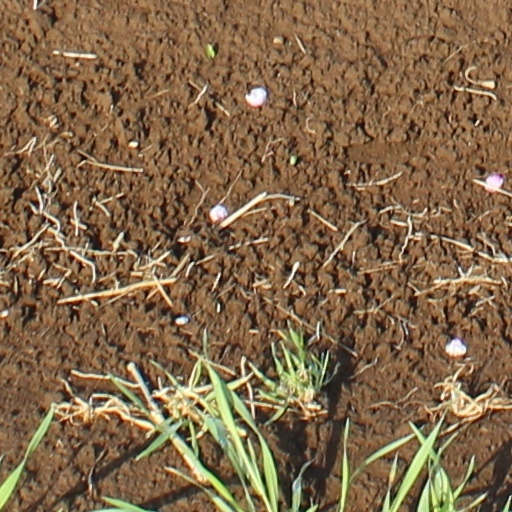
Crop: wheat